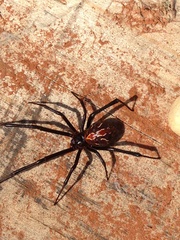
Species: Lactrodectus_hesperus